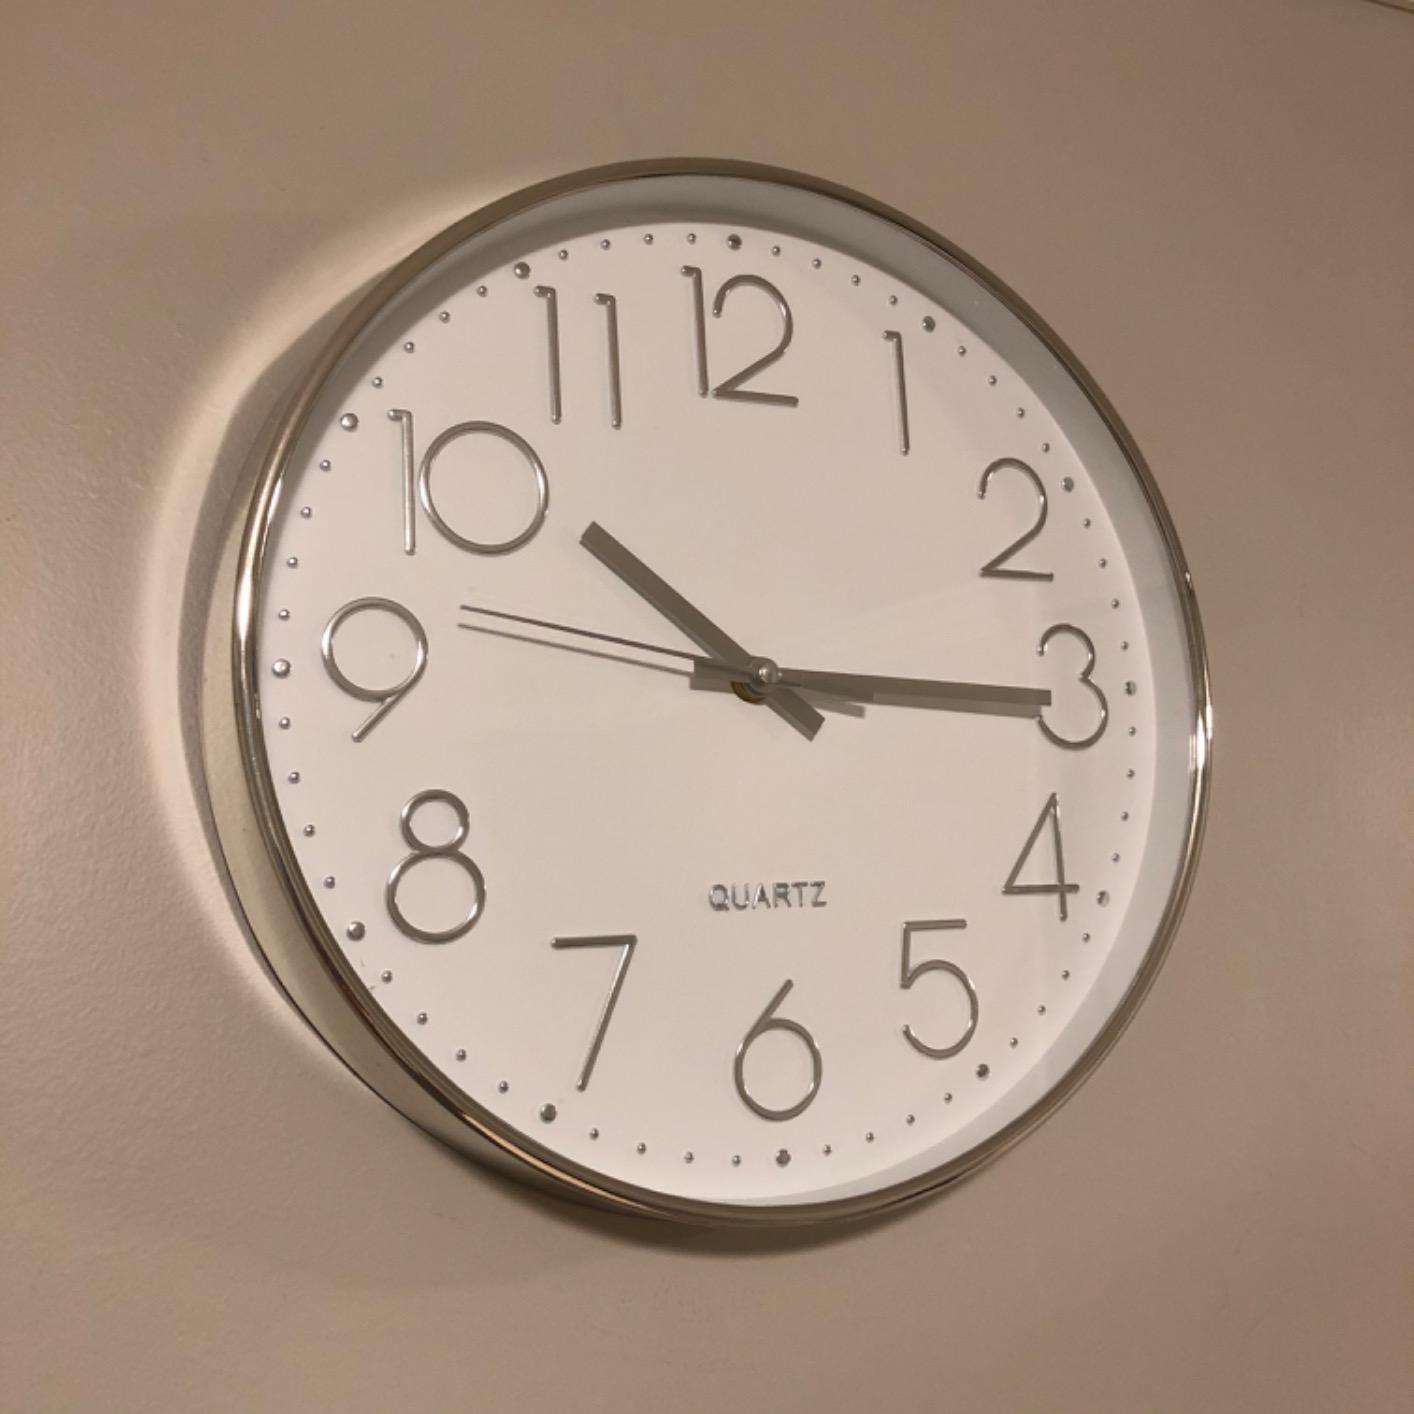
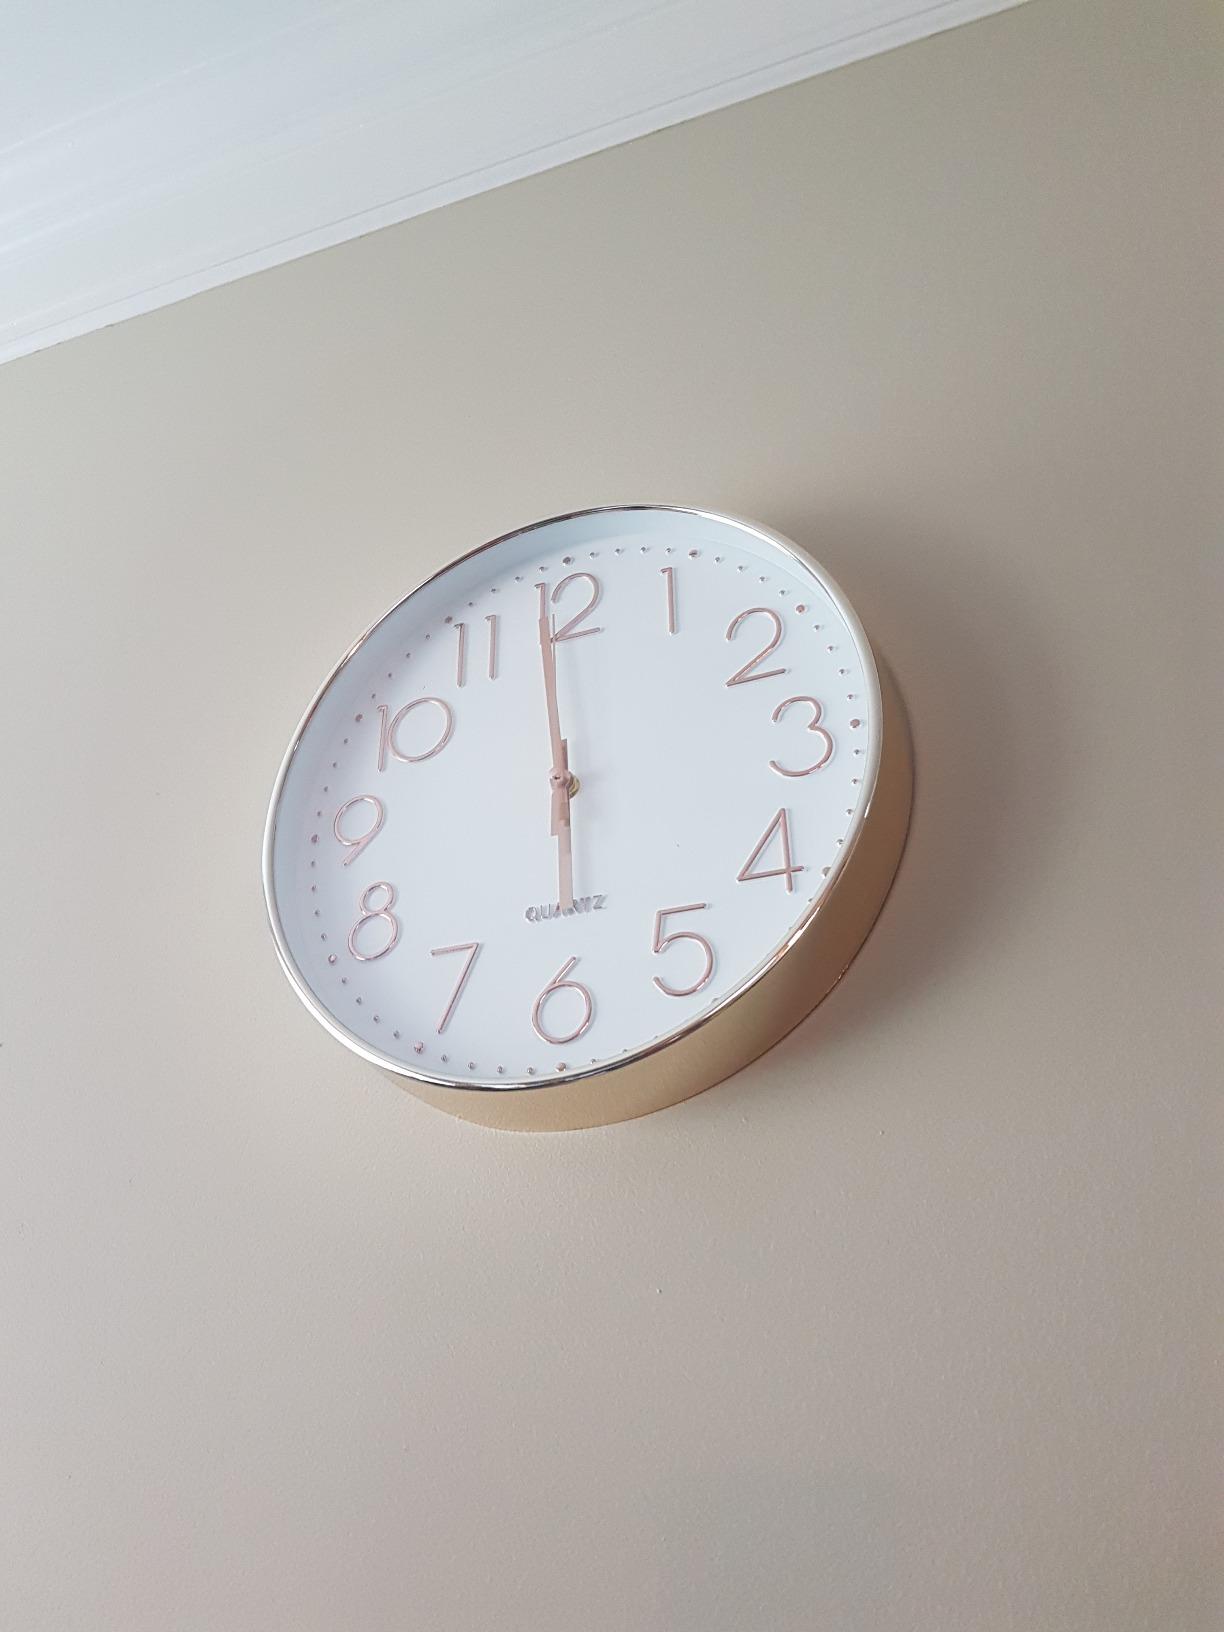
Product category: clock
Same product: no